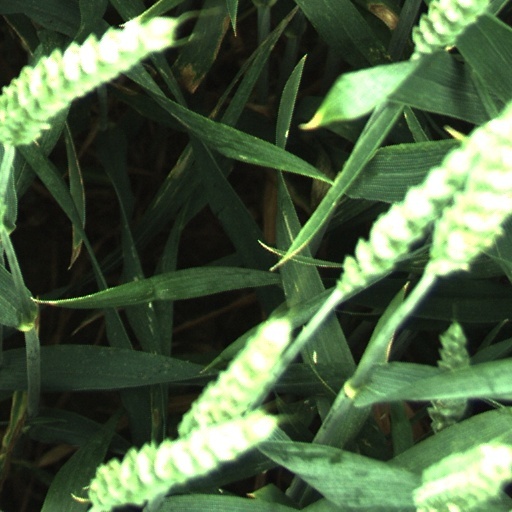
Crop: wheat